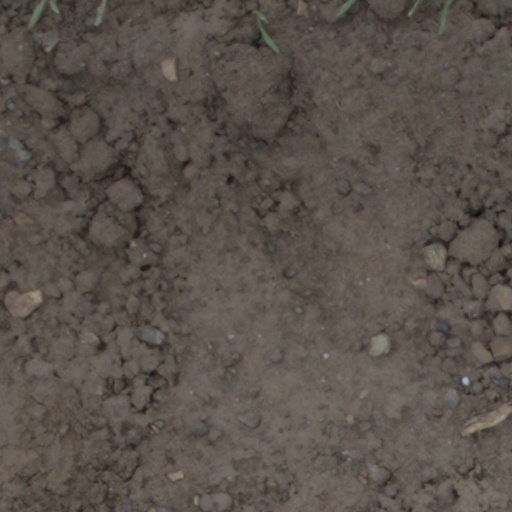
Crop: wheat